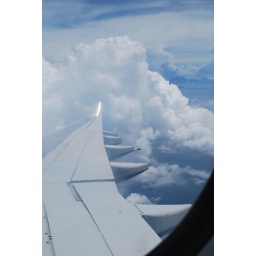
I felt like i was flying alone in the clouds when i took this photo from the airplane..